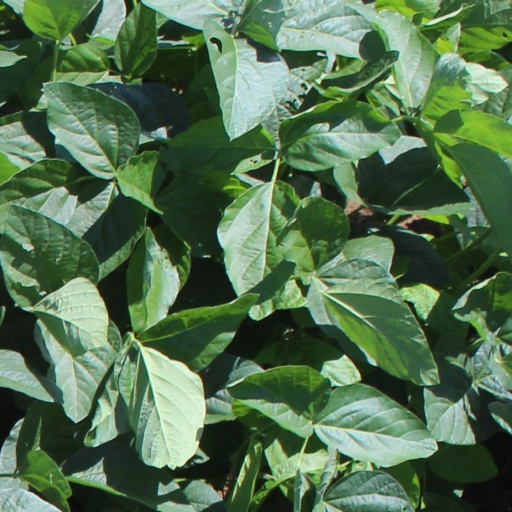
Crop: soybean